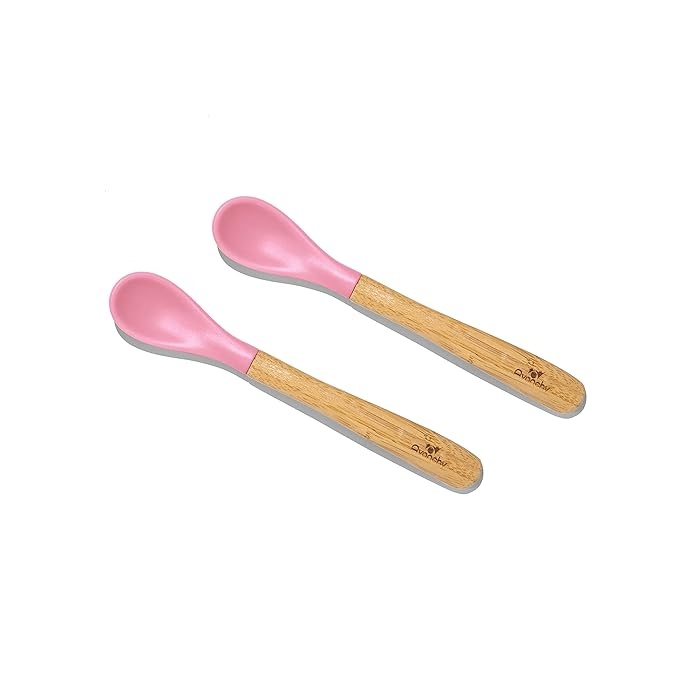
Avanchy Bamboo & Silicone Infant Training Spoons, BPA Free - Soft Tip, Easy on Gums, First Stage Feeding Utensils for Baby-Led Weaning, Self-Feeding, Pink
About This Soft Tip & Easy on Gums: BPA-free infant training spoons with soft silicone tips gentle on tender gums—ideal for teething babies during first stage feeding. First Stage Feeding Utensil: Very small scoop designed for introducing purees and solids, supporting baby-led weaning and encouraging self-feeding skills. Natural Bamboo & Silicone: Made from food-grade silicone and bamboo handles, providing safe, non-toxic feeding utensils for your little one. Ergonomic Design for Tiny Hands: Lightweight and easy-to-grip handles help infants develop fine motor skills, promoting independence at mealtime. Handwash Only: To maintain the quality of the bamboo, handwash with mild soap and water after each use; not dishwasher safe. Overview Color : Pink Material : Bamboo, Silicone Brand : Avanchy Style : Boho Product Dimensions : 6.5"L x 1"W
Brand: AvanchySustainableBabyDishware
Category: Baby & Toddler > Nursing & Feeding > Feeding Essentials > Feeding Spoons